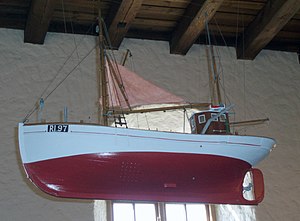
Kirkeskib (skibsmodel)
Jenny Skomager i Helligåndskirken i Hvide Sande, et ægte votivskib.
Helligåndskirken (Ringkøbing-Skjern Kommune) i Denmark. Kirkeskib.
Et kirkeskib er en skibsmodel i en kirke og er ofte en votivgave.